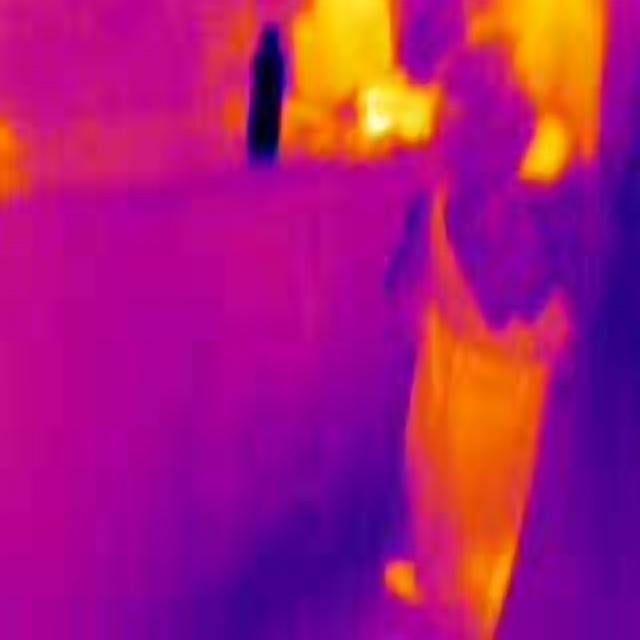
Detected objects:
label: person